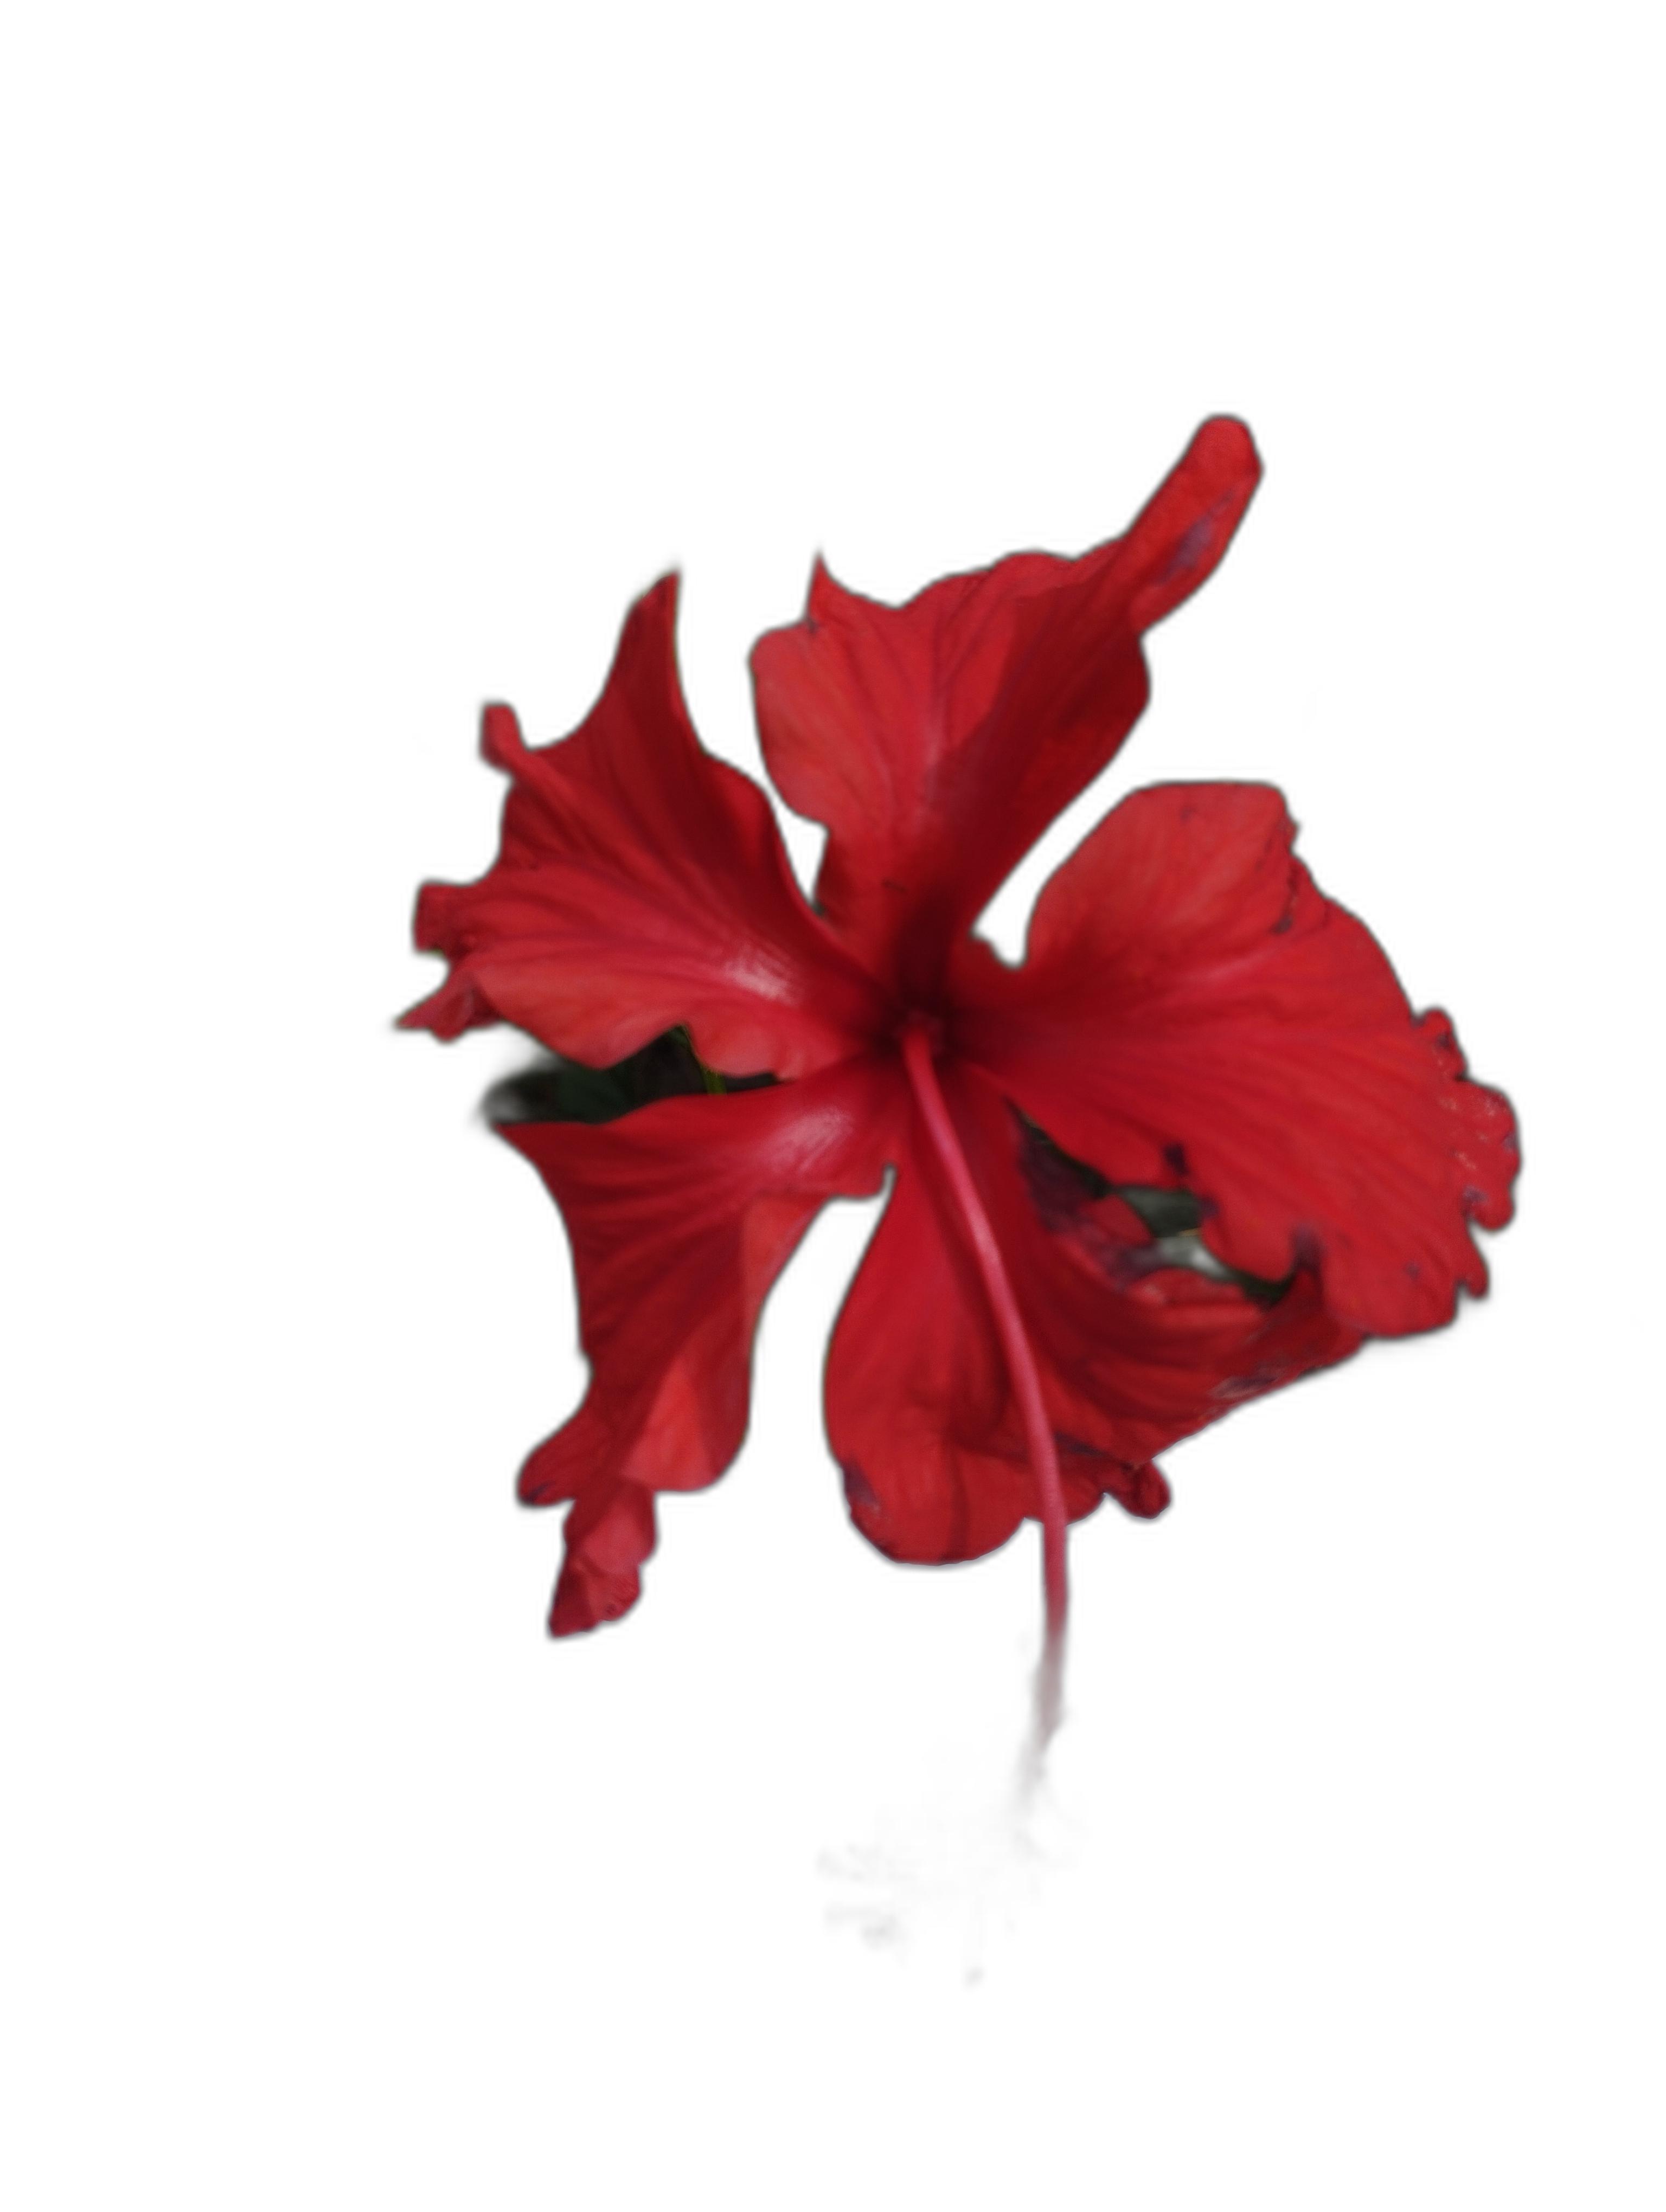
Label: Hibiscus